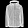
Label: Coat